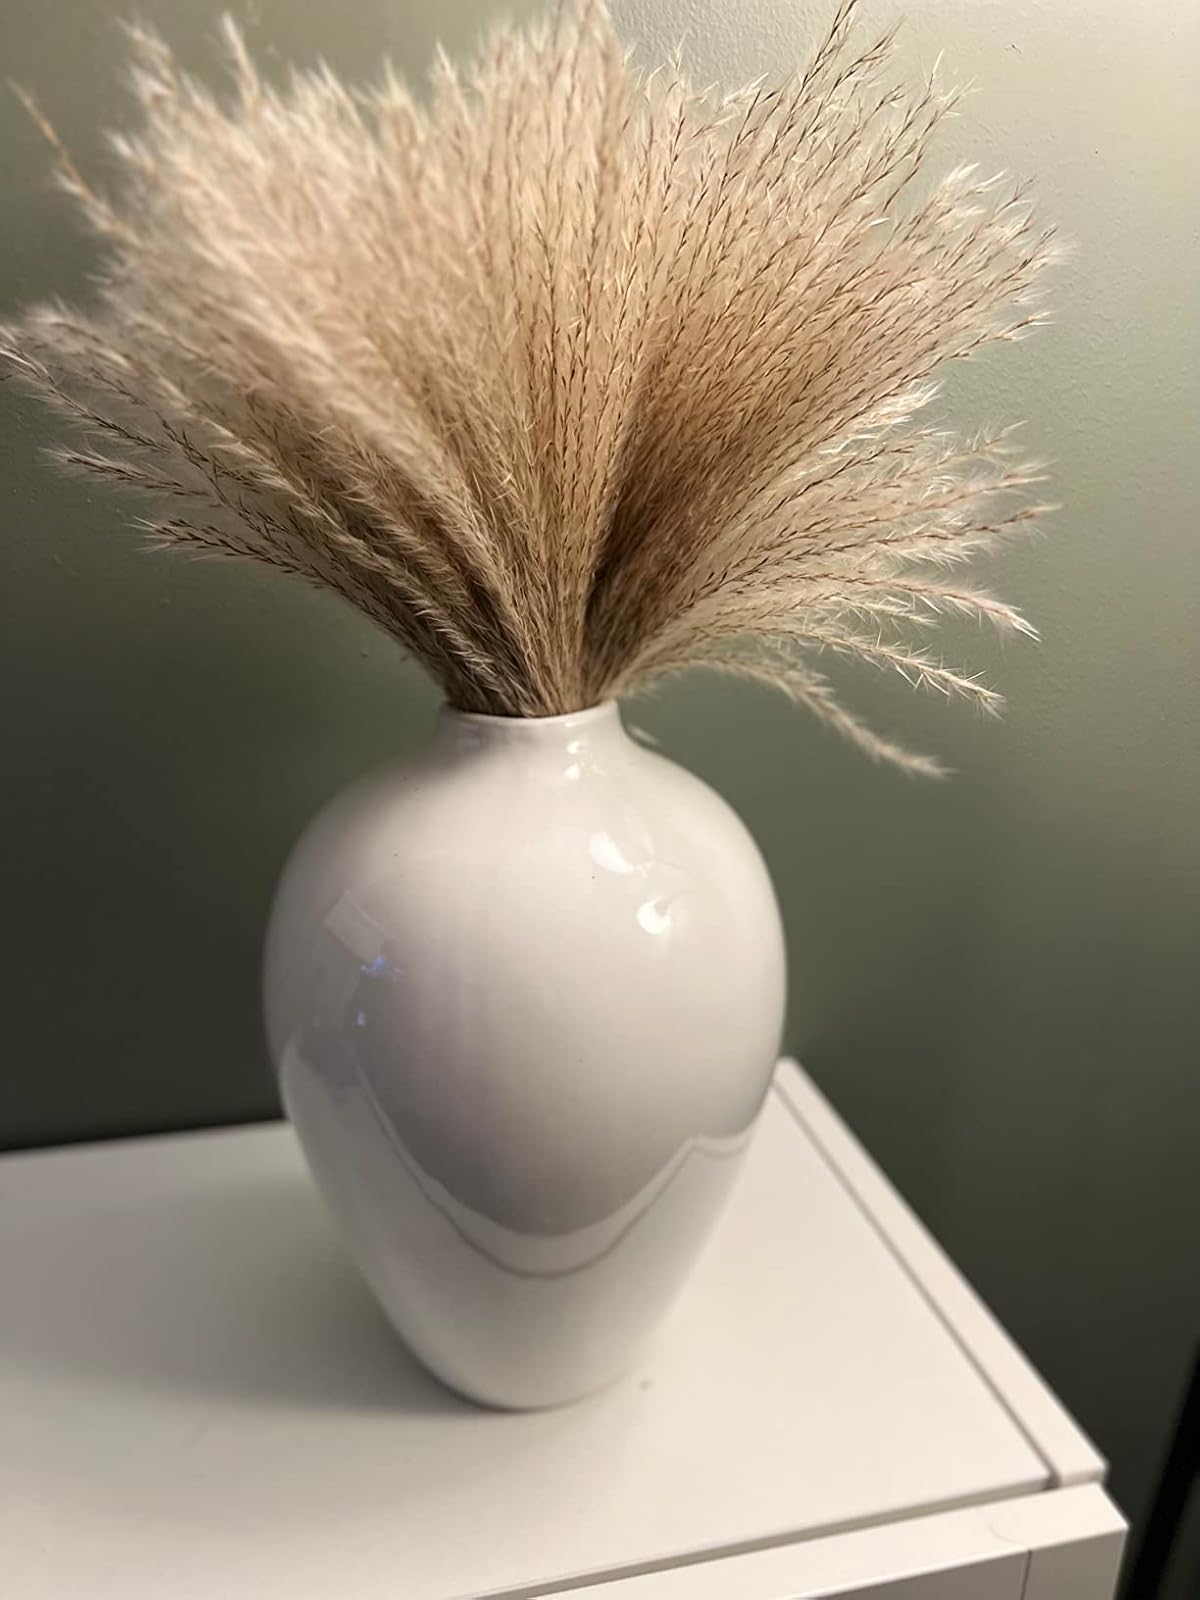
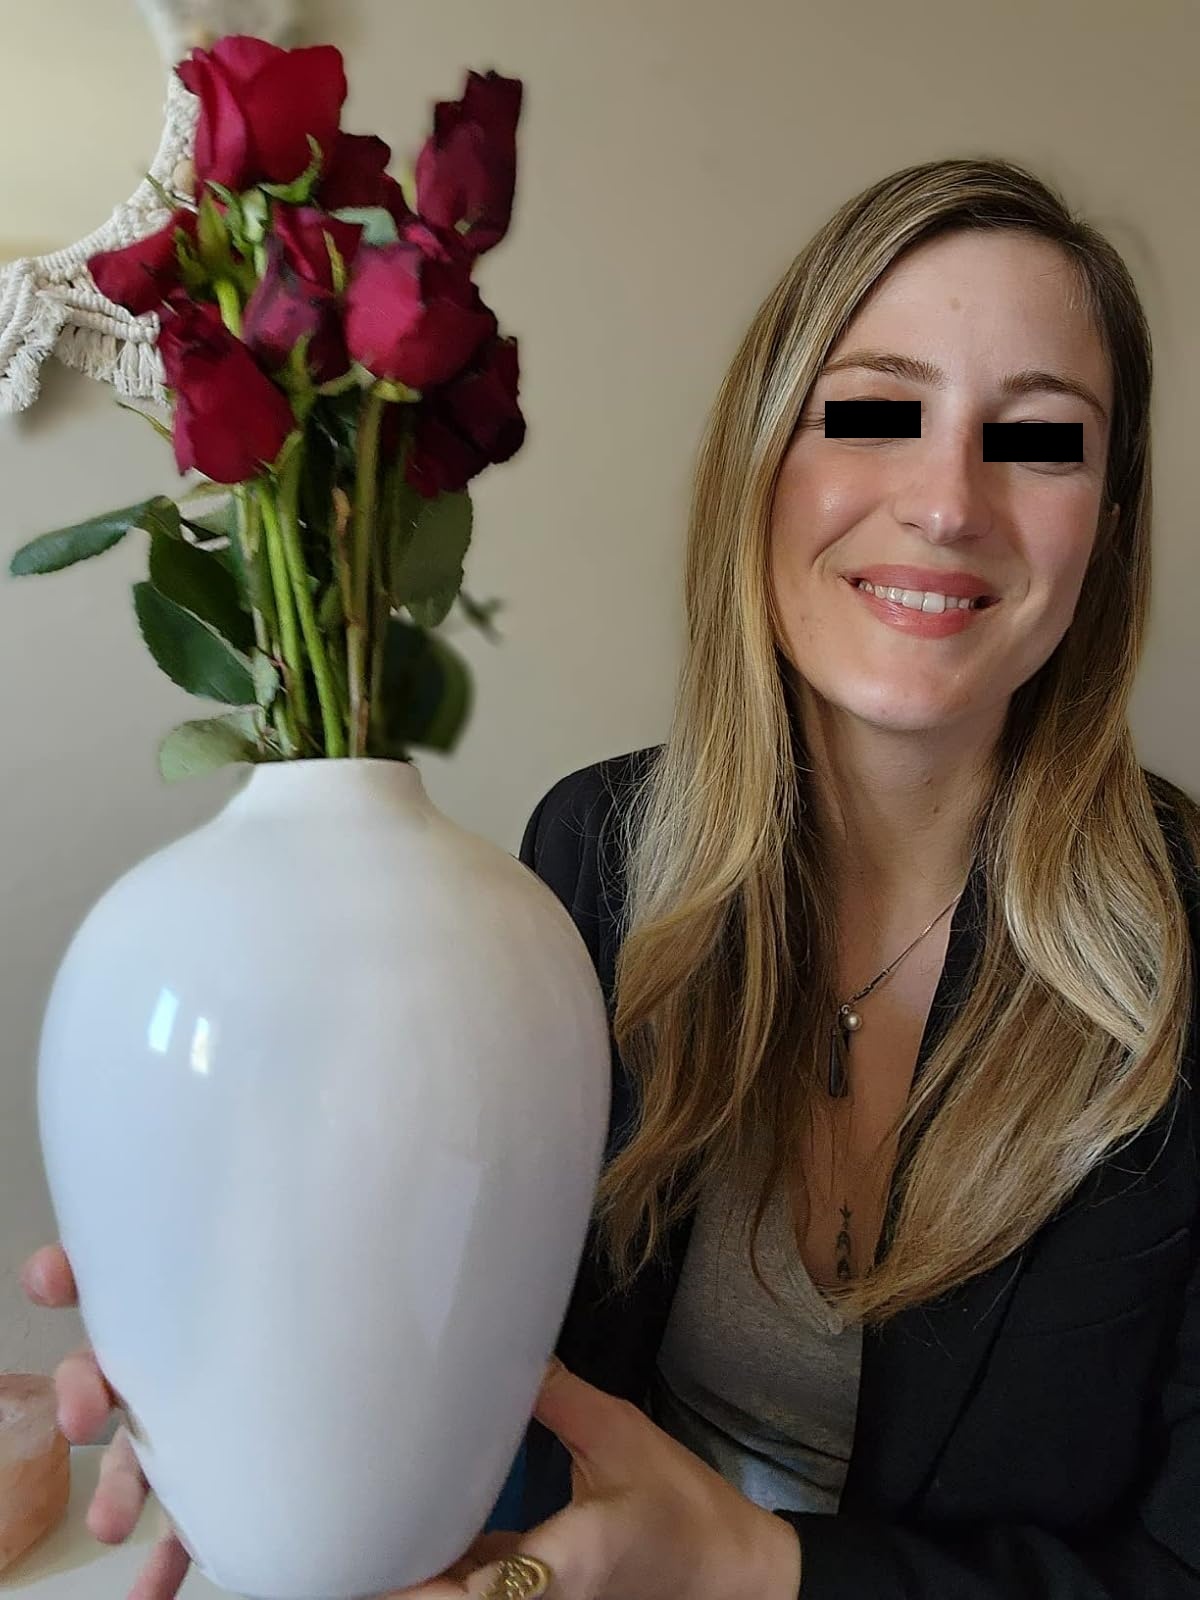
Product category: vase
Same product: yes